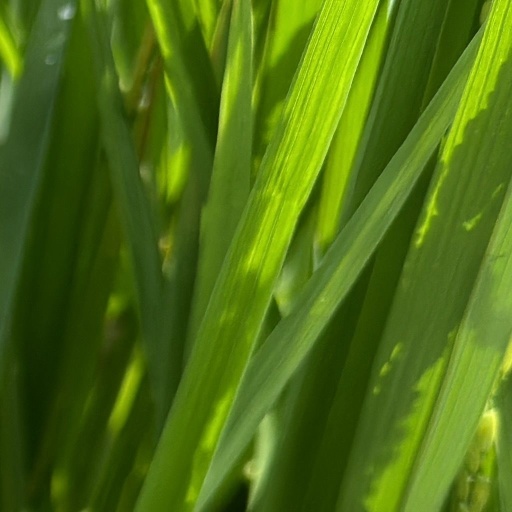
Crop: rice